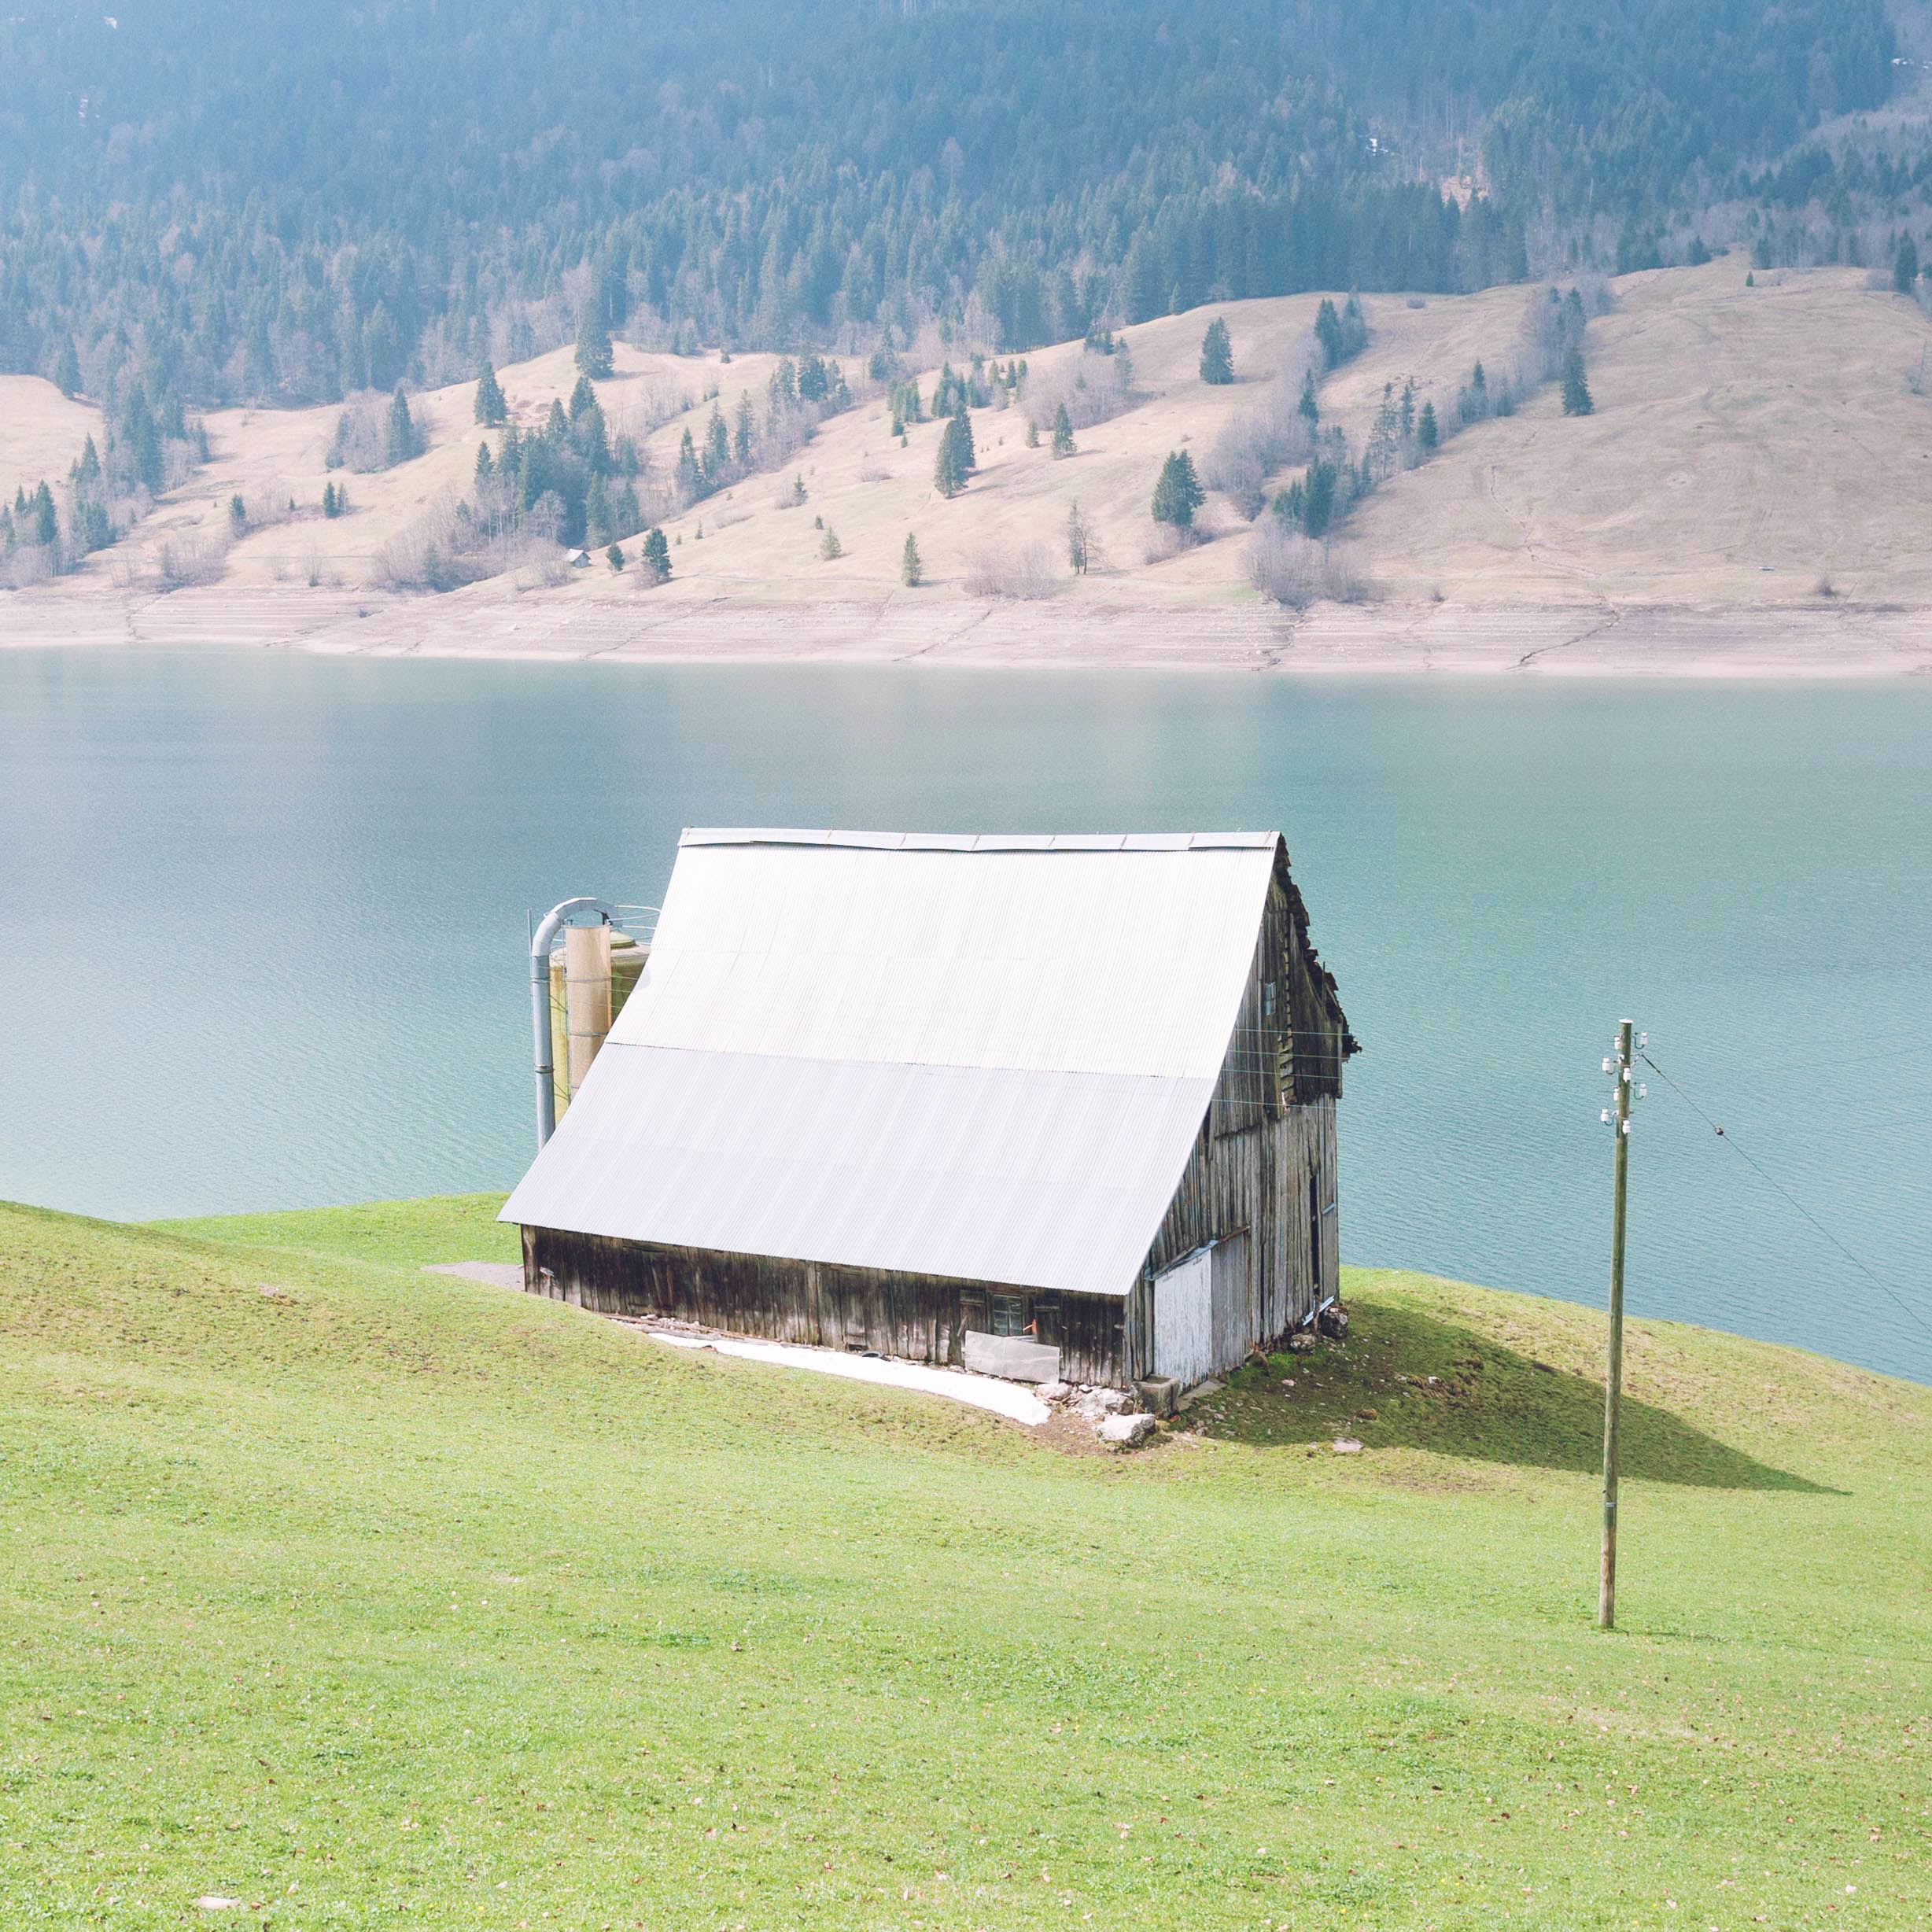
mountain, lake, wind, mountain range, hut, reservoir, plateau